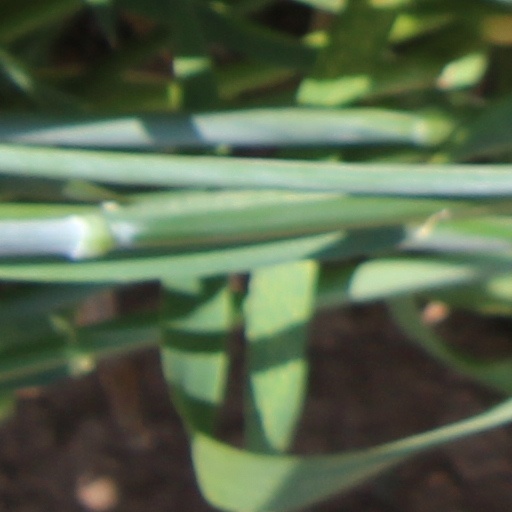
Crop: wheat